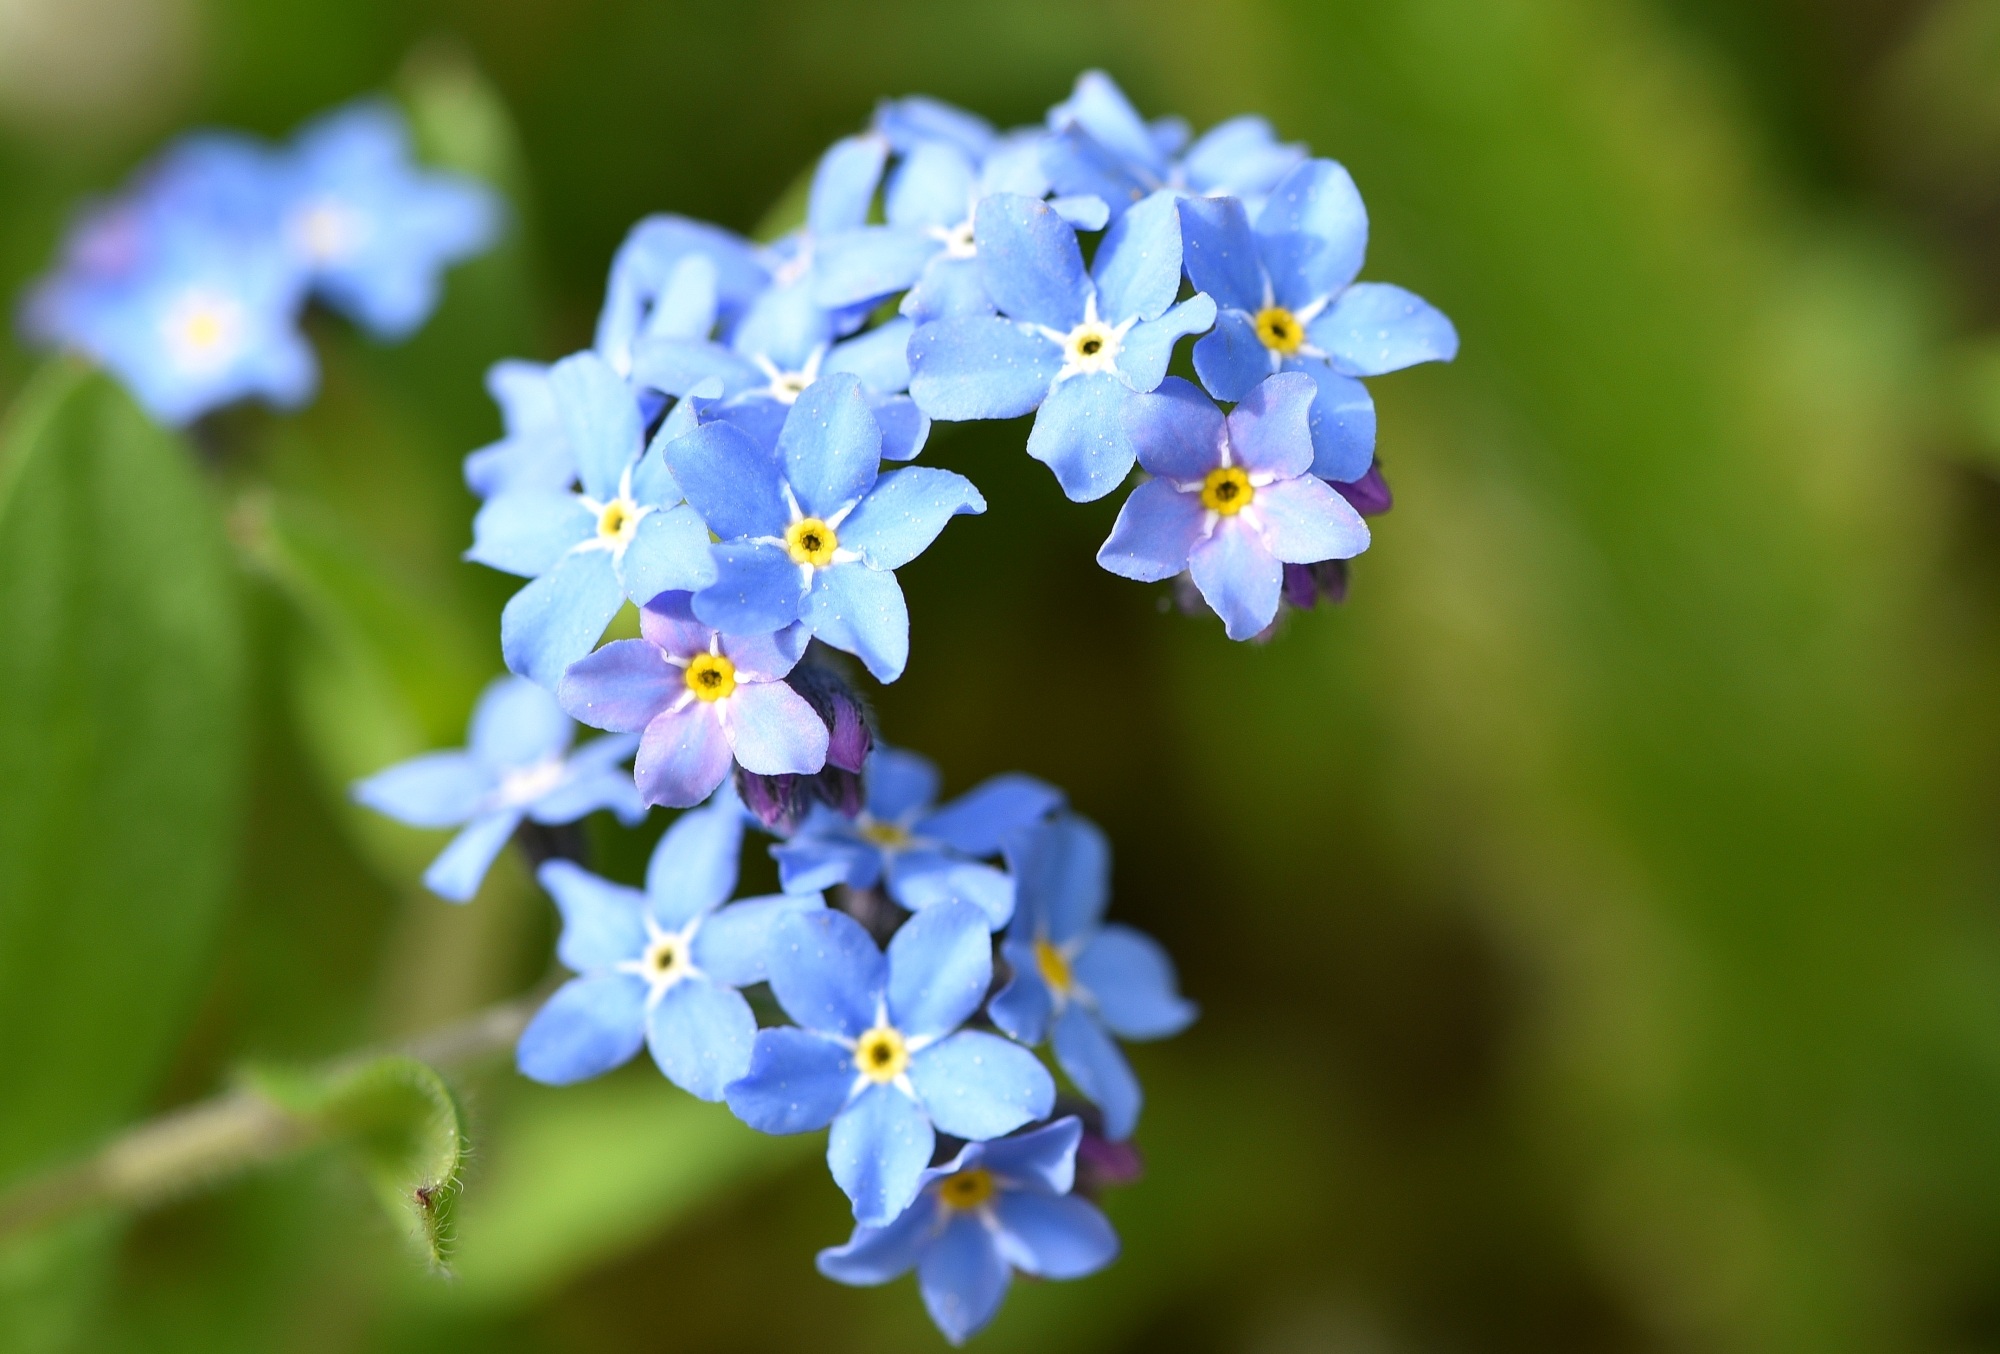
nature, blossom, plant, flower, petal, botany, blue, close, flora, wildflower, flowers, pointed flower, forget me not, macro photography, flowering plant, borage family, land plant, dayflower family